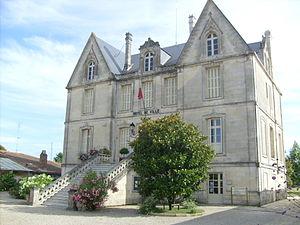
L'hôtel de ville